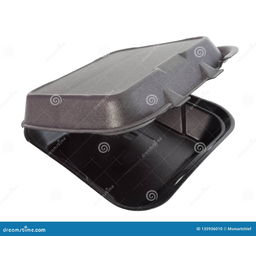
Label: paper